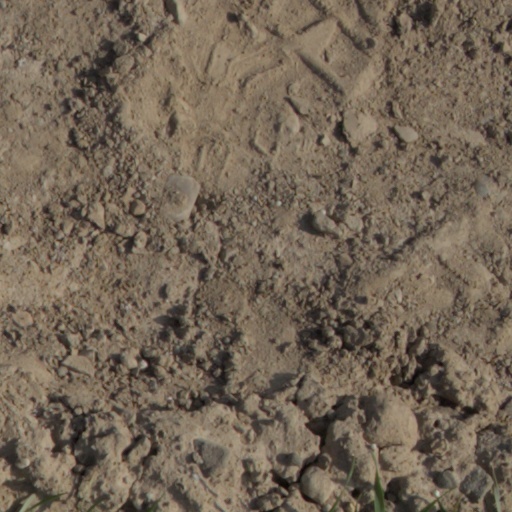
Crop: wheat